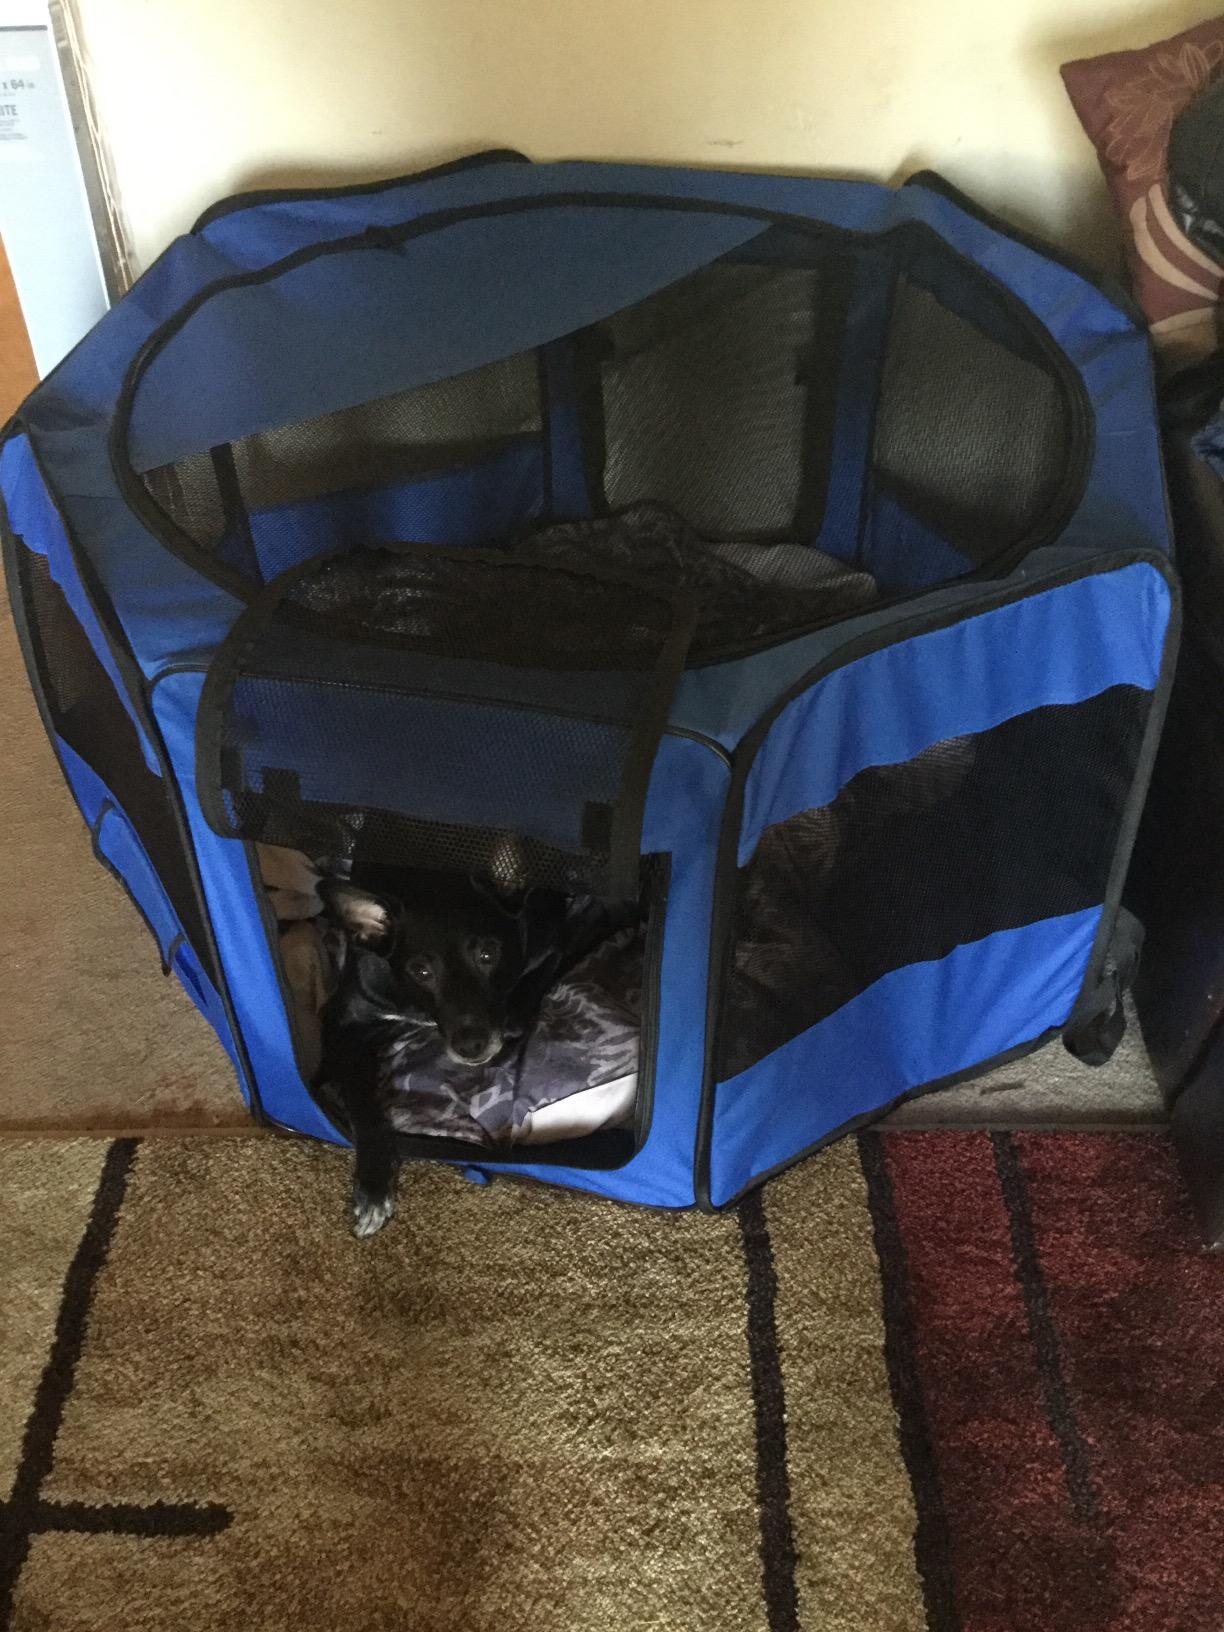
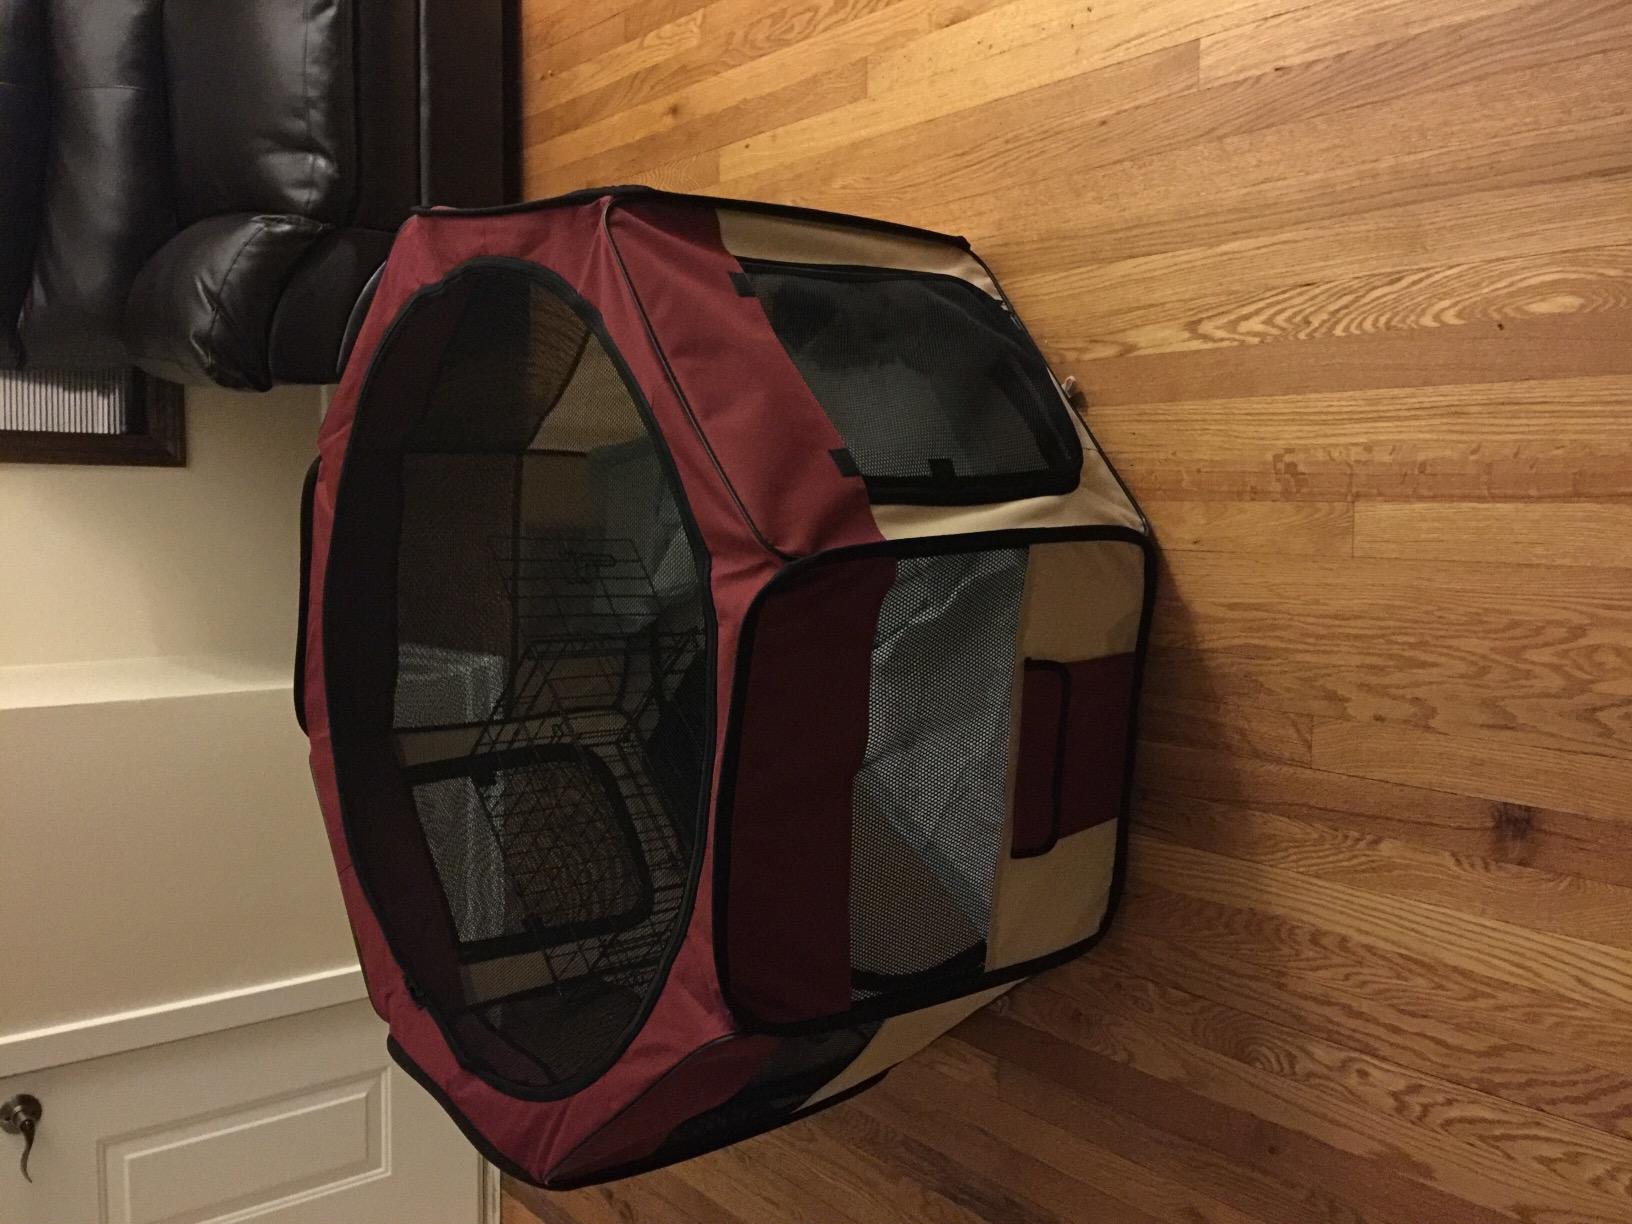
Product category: items_kennel
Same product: no